Underworld: Endless War

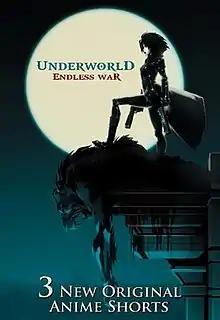
Official release poster

Underworld: Endless War is a 2011 American anime-influenced adult animated anthology film consisting of a collection of three short tie-in stories, whose creation was supervised by Len Wiseman, director of the first two "Underworld" films. Each film tells a different story, and takes place during different periods of history to highlight new events within the Underworld mythology. The stories also help set up the events in the next film in the series, "" (2012).